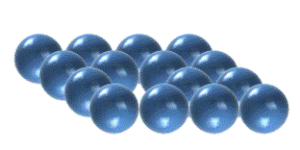
En science des matériaux, la diffusion de surface ou diffusion superficielle est un phénomène impliquant le déplacement d'adatomes, de molécules, et d'agrégats atomiques sur la surface de matériaux solides. Les mécanismes par lesquels cette diffusion s'effectue ont une certaine importance, car ils conditionnent le développement de matériaux ayant des propriétés intéressantes.